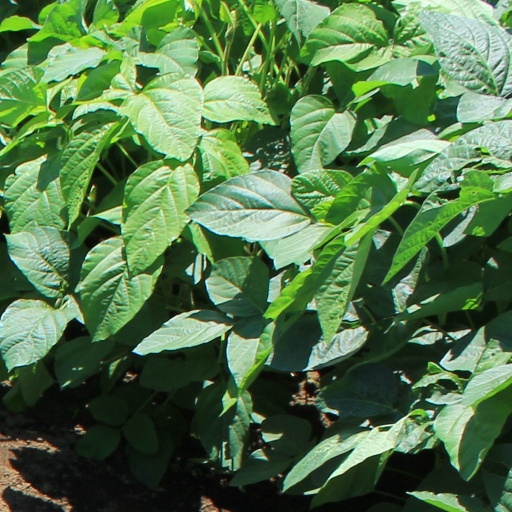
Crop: soybean